Art rock

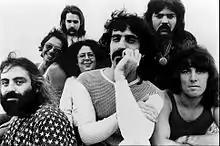
Frank Zappa and the Mothers of Invention, 1971

Jacqueline Edmondson's 2013 encyclopaedia "Music in American Life" states that, although it was preceded by earlier examples, Frank Zappa and the Mothers of Invention's debut album "Freak Out!" (June 1966) came to be seen as "the first successful incorporation of art music in a pop context". With Los Angeles as his base since the early 1960s, Zappa was able to work in an environment where student radicalism was closely aligned with an active avant-garde scene, a setting that placed the city ahead of other countercultural centres at the time and would continue to inform his music. Writer and pianist Michael Campbell comments that the album "contains a long noncategorical list of Zappa's influences, from classical avant-garde composers to obscure folk musicians".